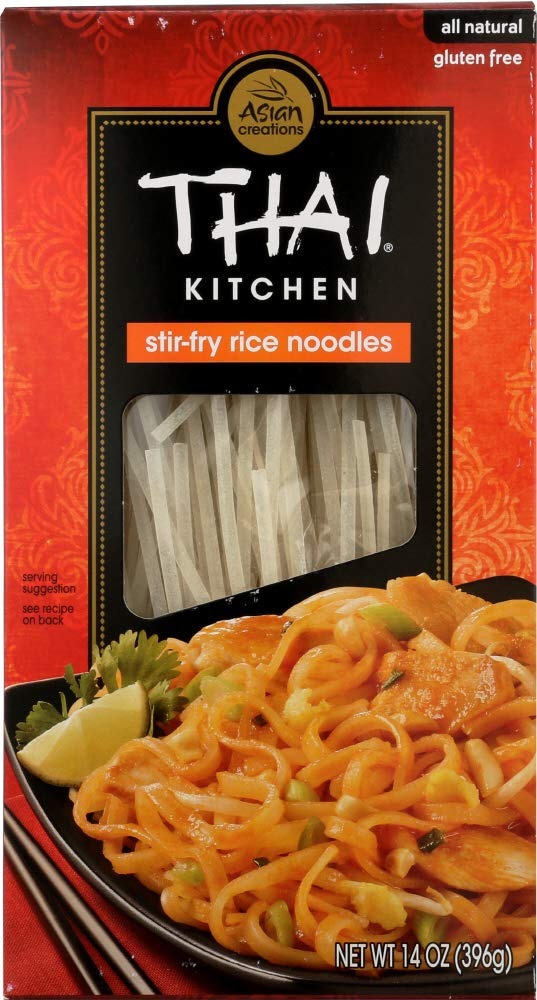
Item Name: Thai Kitchen STIR-FRY RICE NOODLES Gluten-Free 14oz (4 pack)
Value: 56.0
Unit: Fl Oz

Price: 5.69